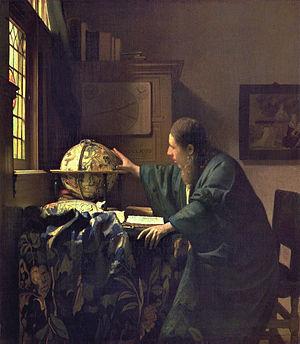
Le Monuments, Fine Arts, and Archives program est un groupe créé en juin 1943 par le général Eisenhower, et communément surnommé les « Monuments Men ». Il est chargé de suivre les Alliés afin de récupérer les très nombreuses œuvres d'art dérobées par les nazis. En effet, la spoliation par le troisième Reich est évaluée à plus de cinq millions de tableaux et sculptures.